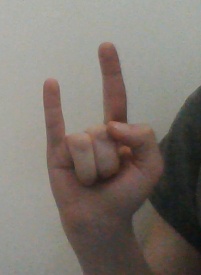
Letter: la